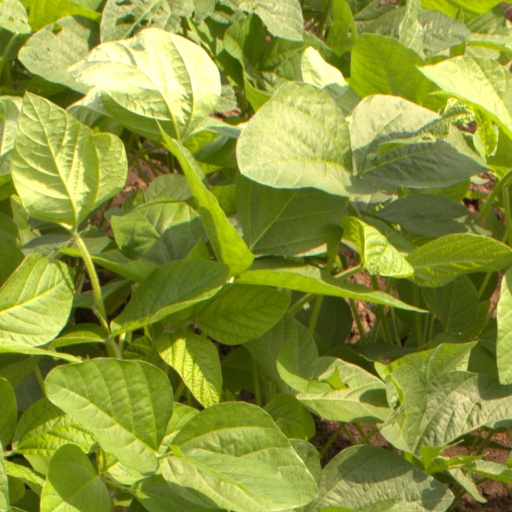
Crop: soybean